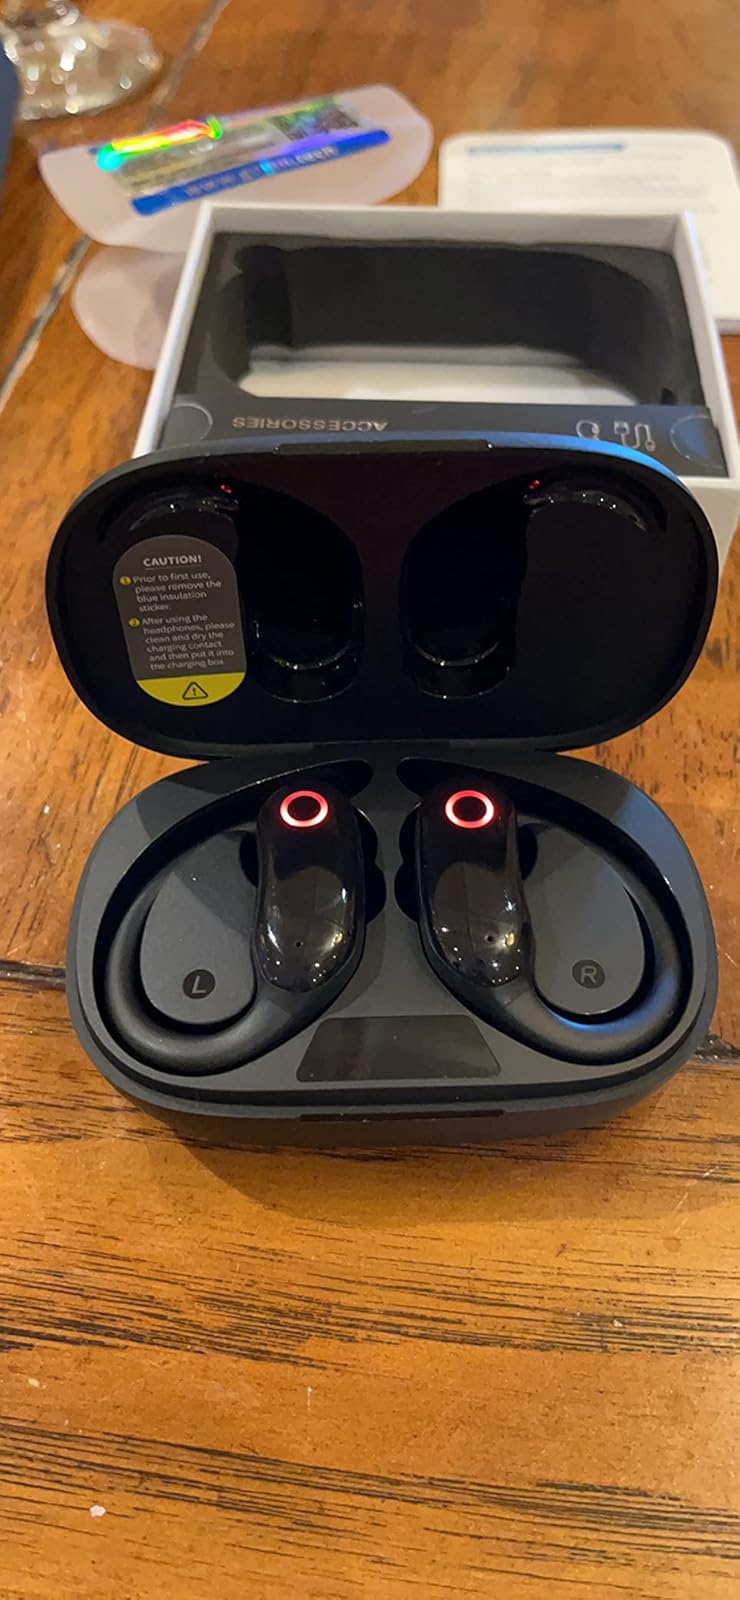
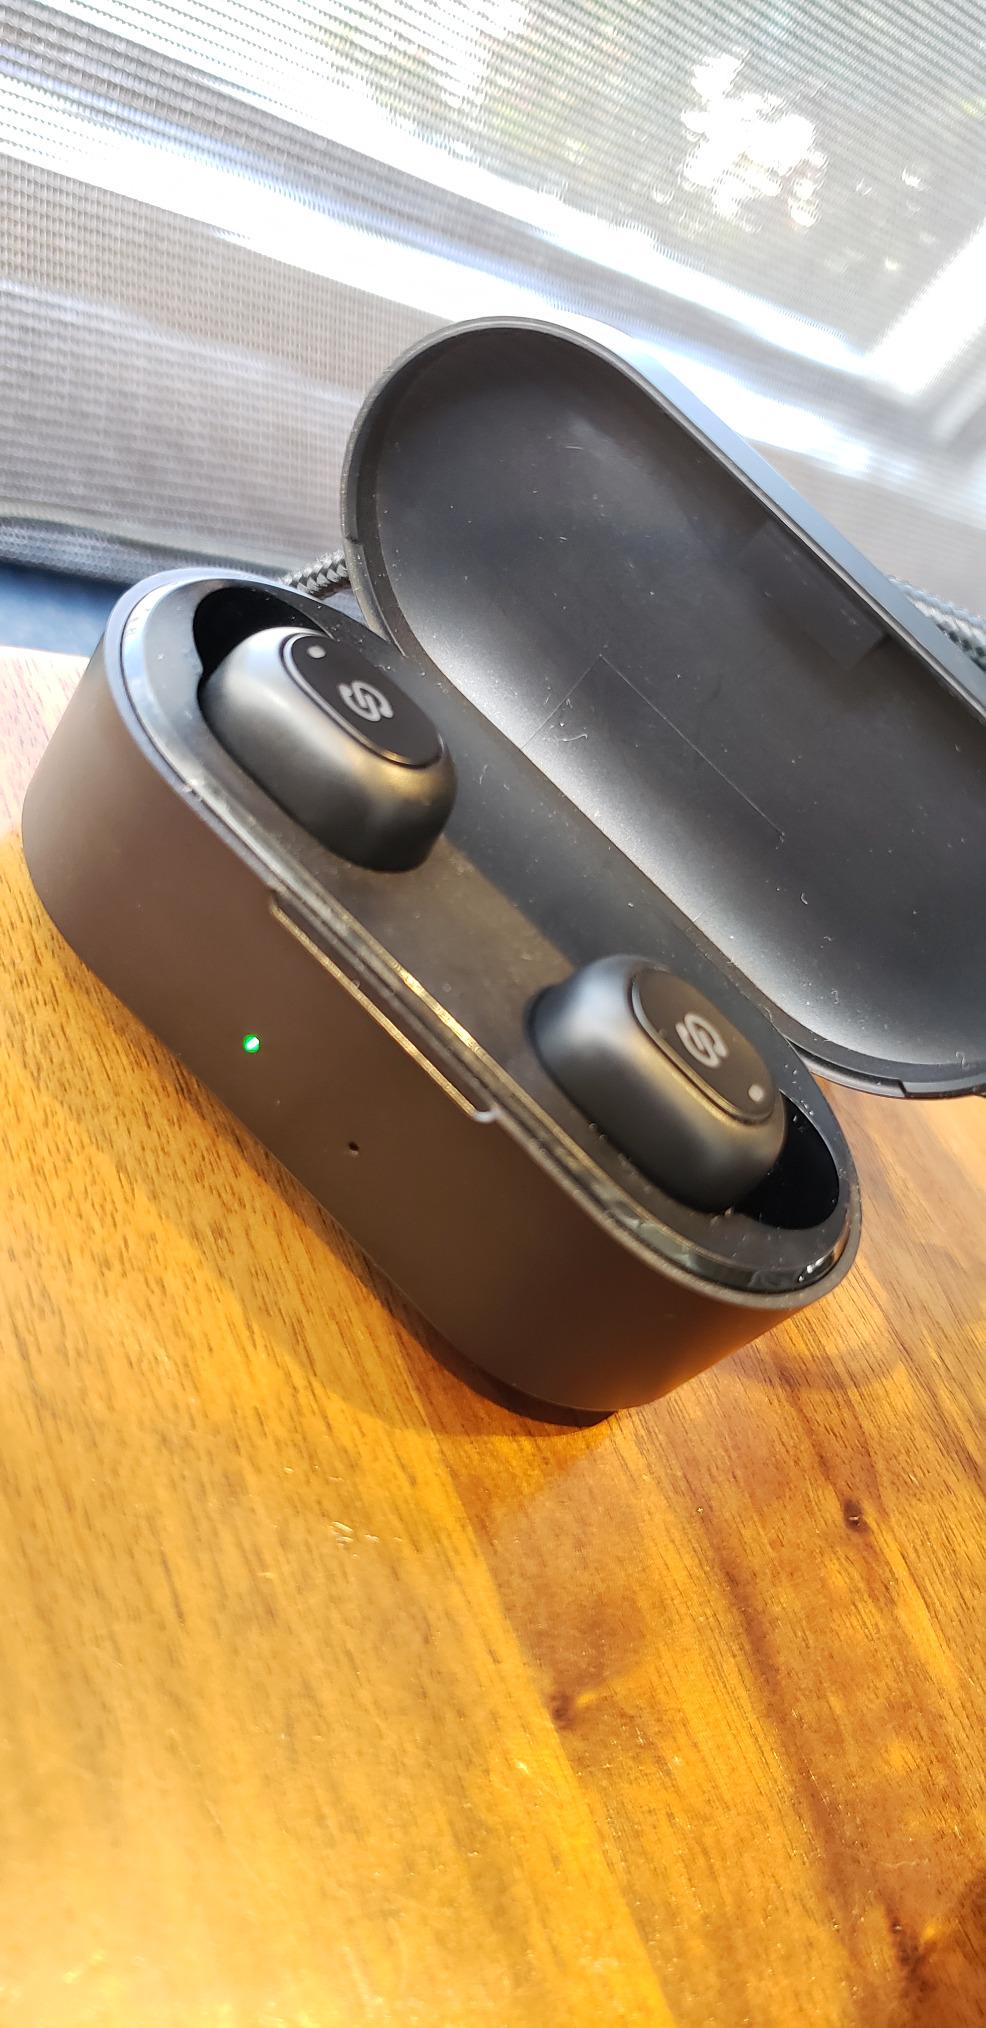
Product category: earbuds
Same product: no